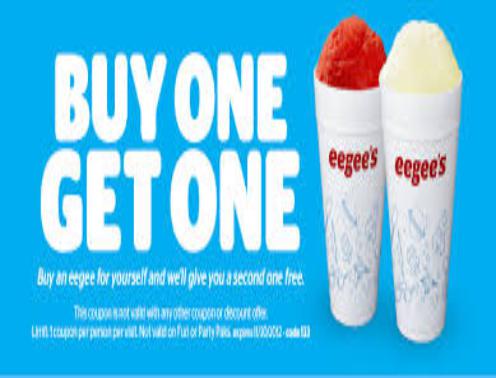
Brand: Eegee's
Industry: Food